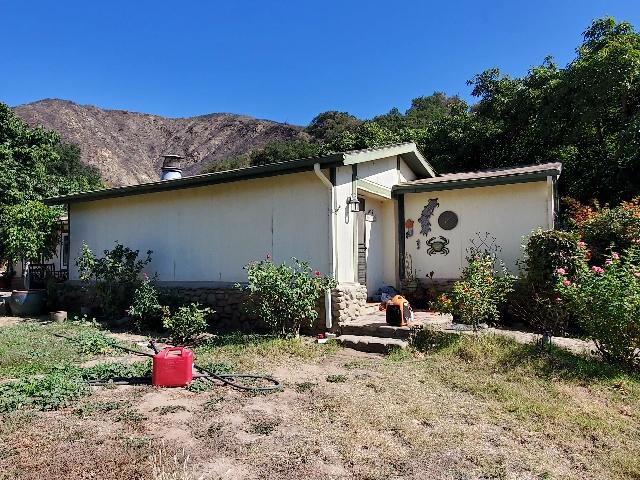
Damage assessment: no_damage